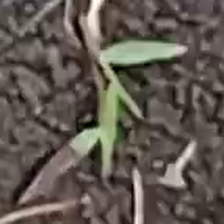
Weed species: Digitaria_SP_(Digitaria Sanguinalis )